Jim Lowe

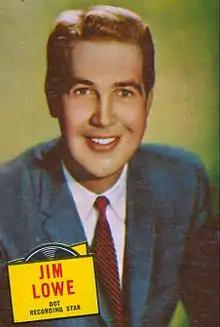
Lowe in 1957

James Ellsworth Lowe (May 7, 1923 – December 12, 2016) was an American singer-songwriter, best known for his 1956 number-one hit song, "The Green Door". He also served as a disc jockey and radio host and personality and was considered an expert on the popular music of the 1940s and 1950s.